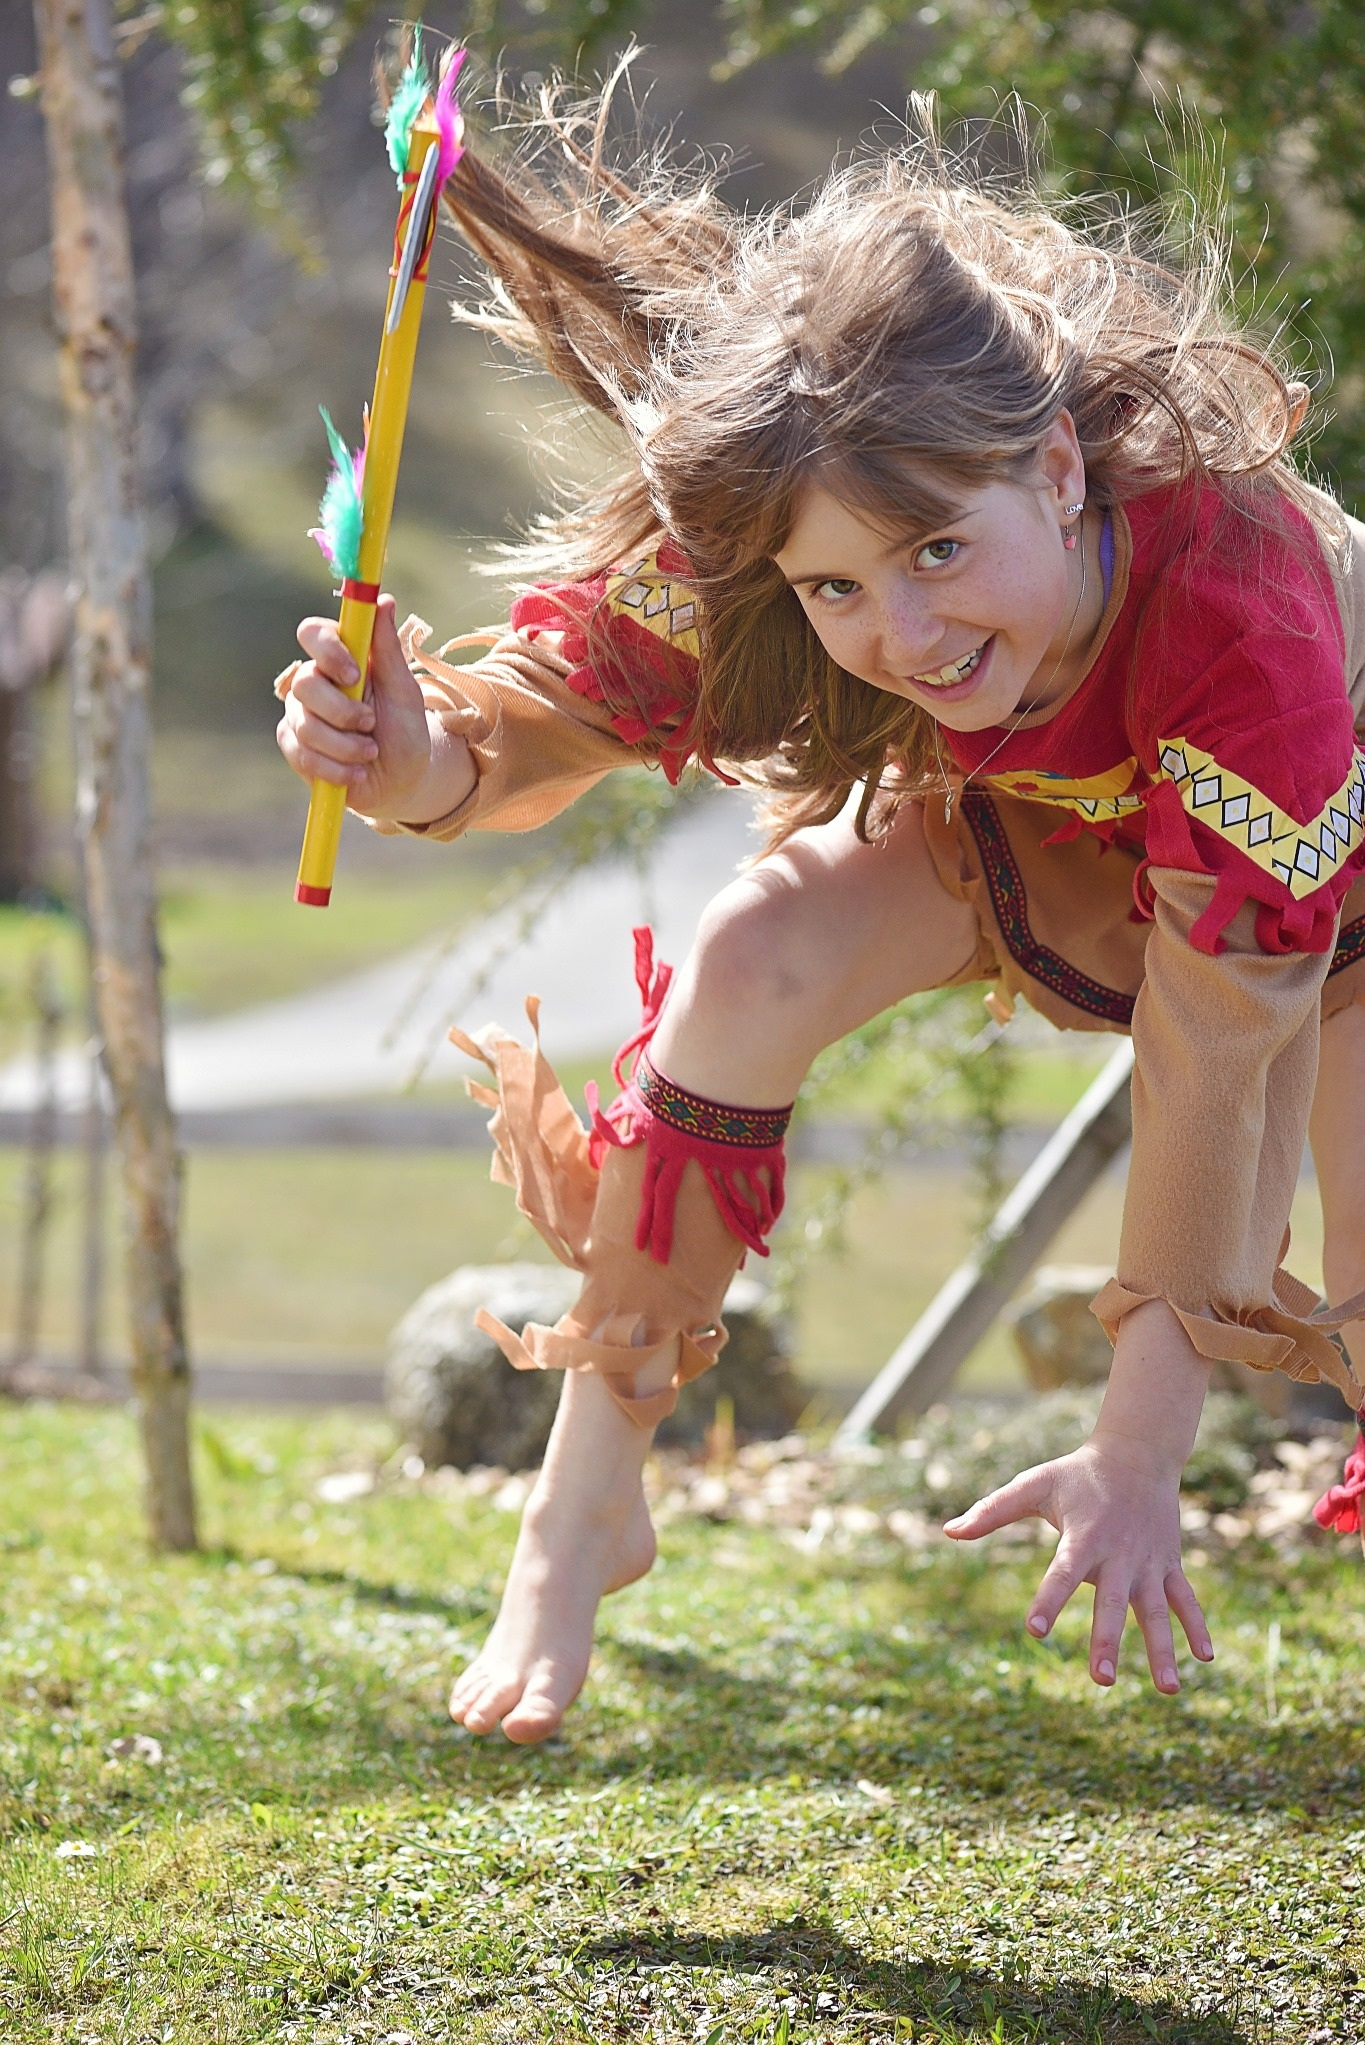
nature, people, girl, play, flower, portrait, spring, child, toy, long hair, toddler, attack, blond, out, indian, in motion, indians